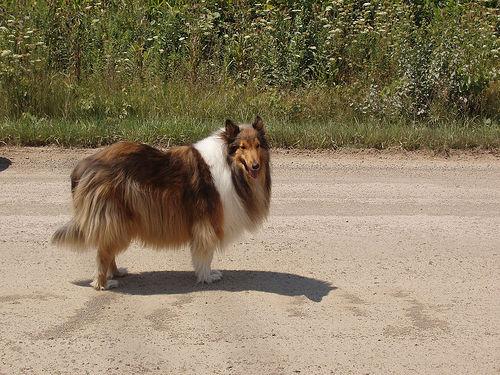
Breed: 227-n000094-collie